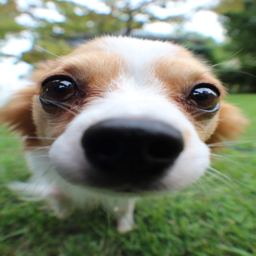
the most cutest dog in the world - photo #